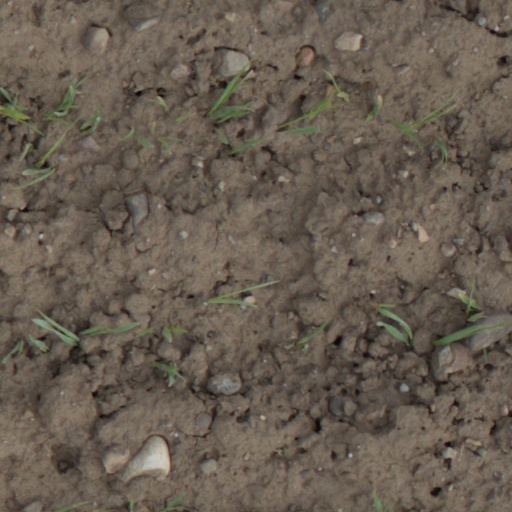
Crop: wheat